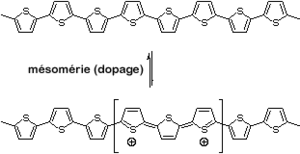
Les polythiophènes constituent une famille de polymères résultant de la réaction de polymérisation du thiophène, un hétérocycle sulfuré, qui peut devenir conducteur lorsque des électrons sont ajoutés ou enlevés des orbitales p conjuguées par dopage.